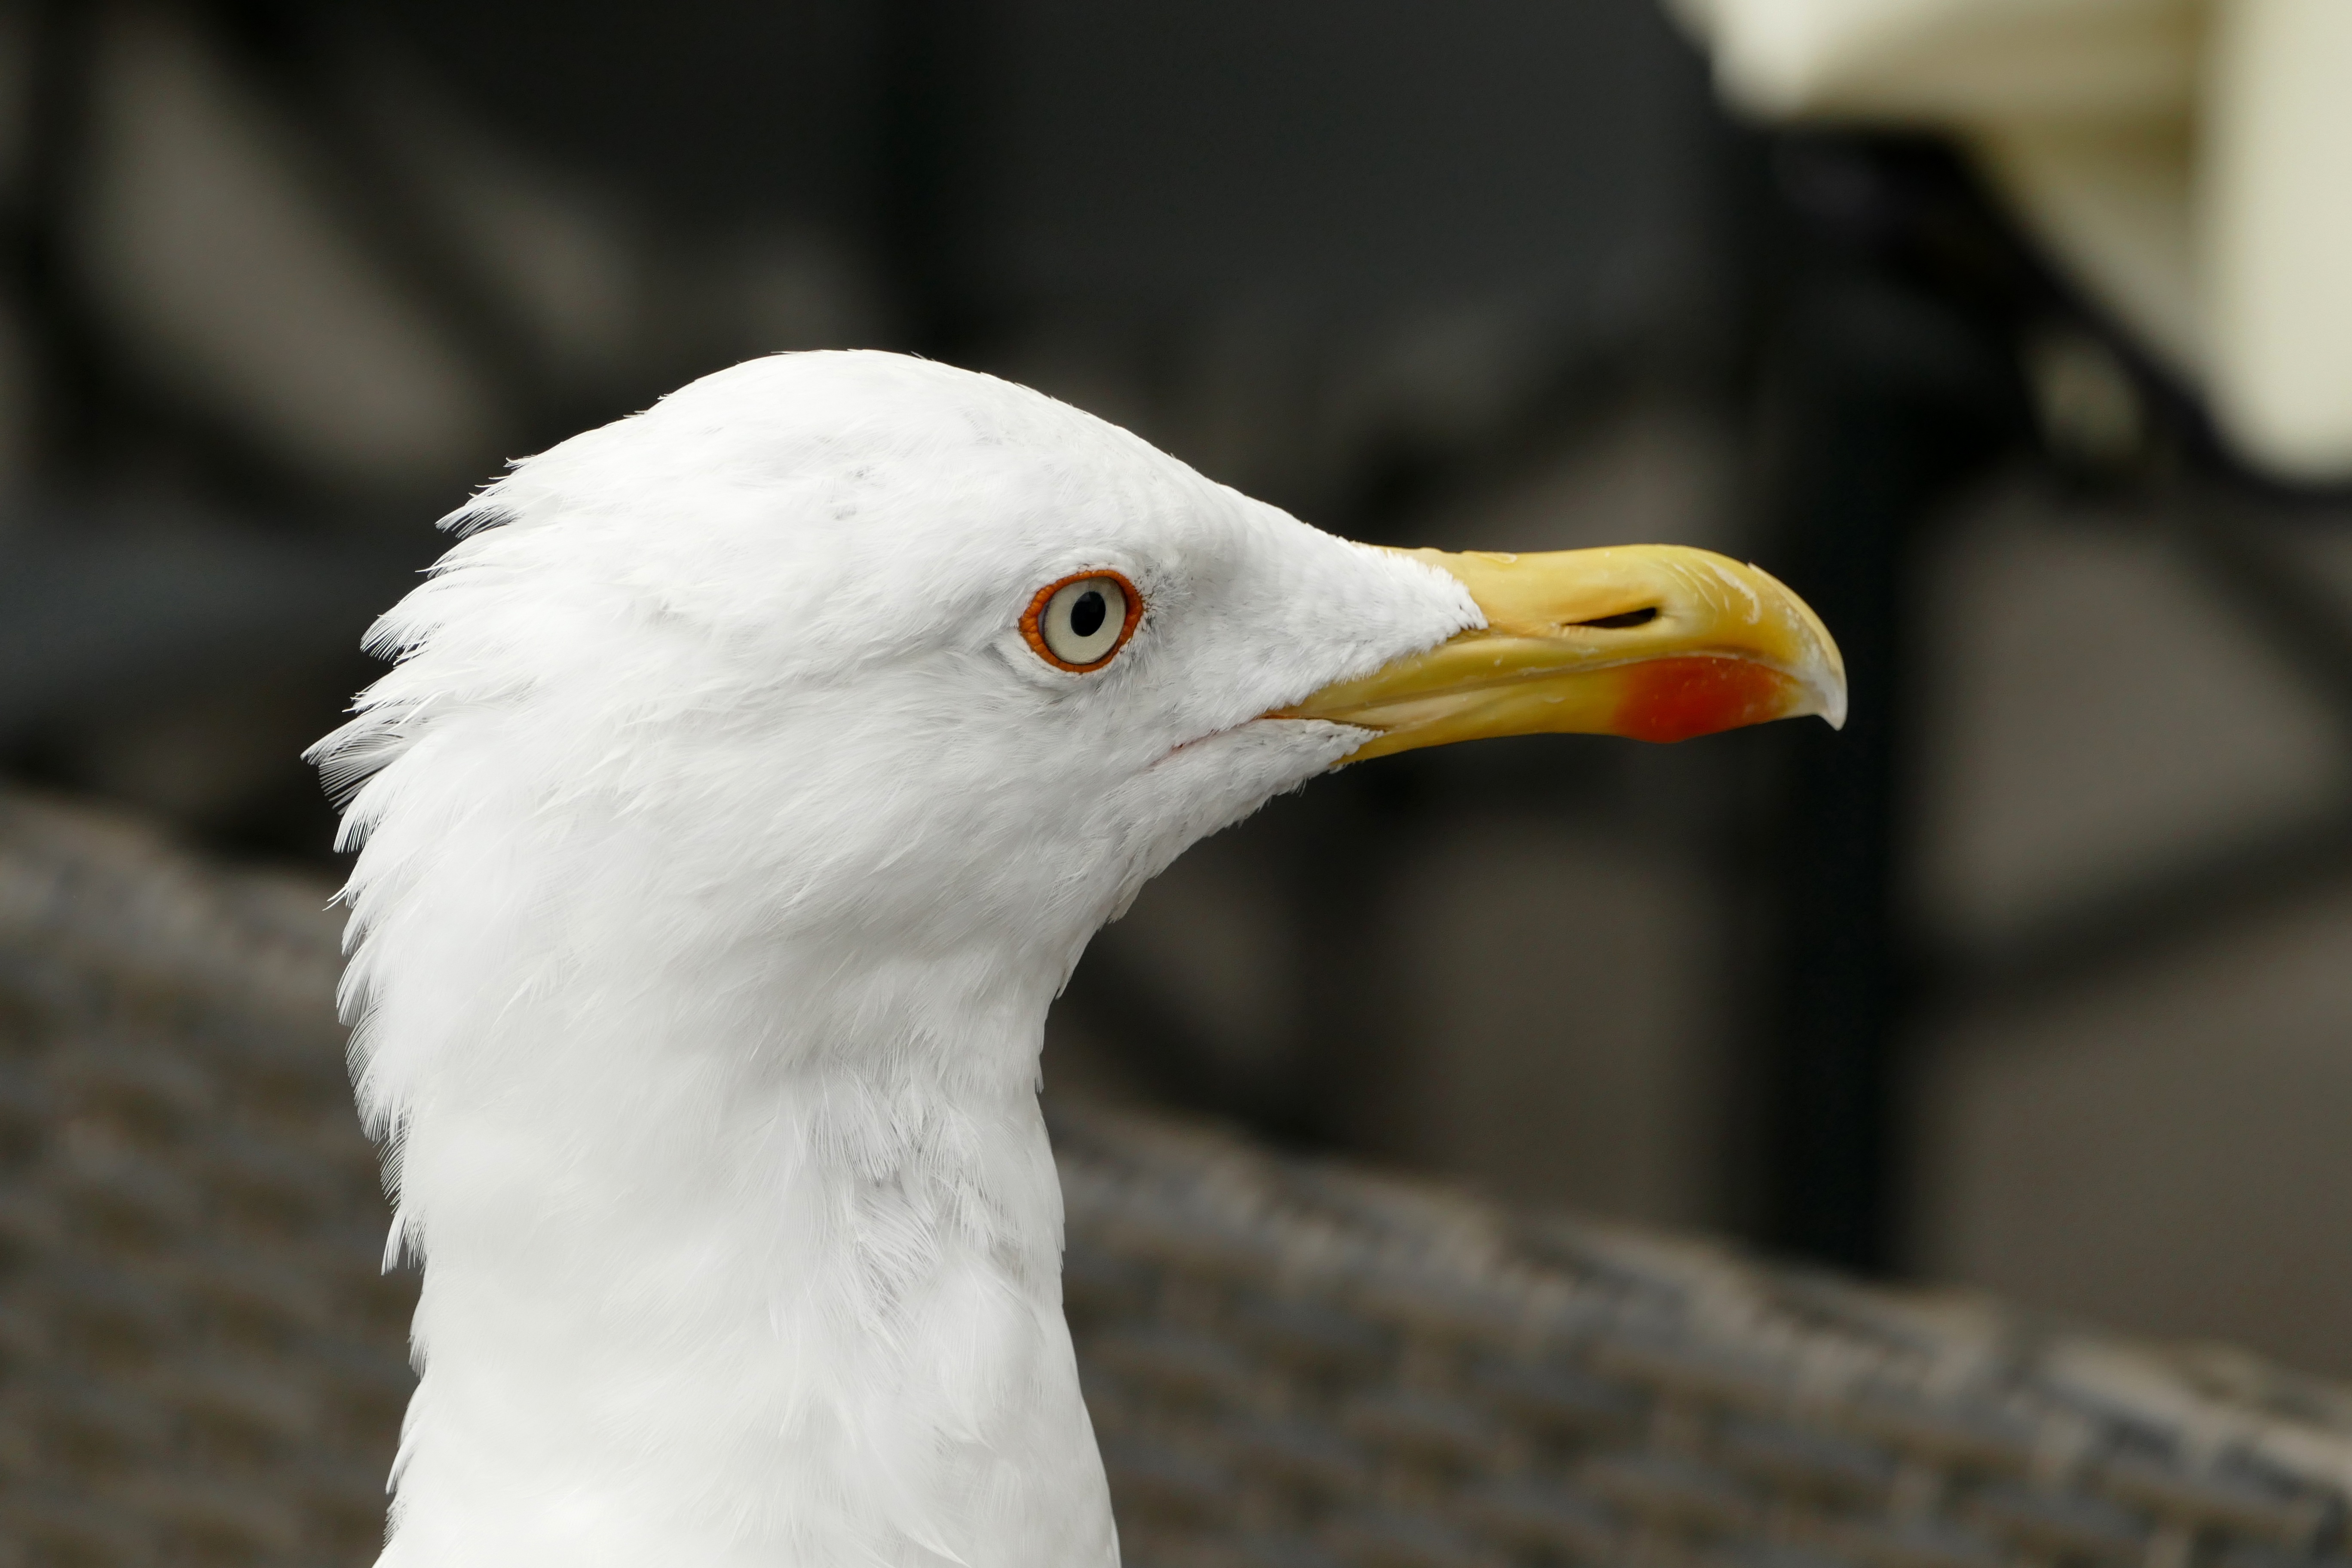
bird, wing, white, seabird, seagull, wildlife, gull, beak, close, fauna, close up, head, vertebrate, european herring gull